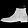
Label: Ankle boot